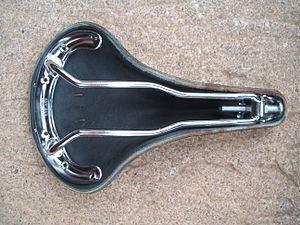
Brooks England est un fabricant de selles de vélo à Smethwick, West Midlands, Angleterre. Elle fabrique des articles en cuir depuis 1866. Dans les années 1880, la production de selles de vélo a commencé, le premier brevet de selle ayant été déposé en 1882. Dans une interview accordée en 2014, un porte-parole de Brooks a déclaré que, selon la légende familiale, l'entreprise a commencé lorsque le fondateur John Boultbee Brooks, un fabricant de selles de cheval, a essayé d'utiliser un vélo après la mort de son cheval, mais a trouvé le siège en bois très inconfortable. Iil s'est donc engagé à améliorer ce problème et Brooks est né ainsi.